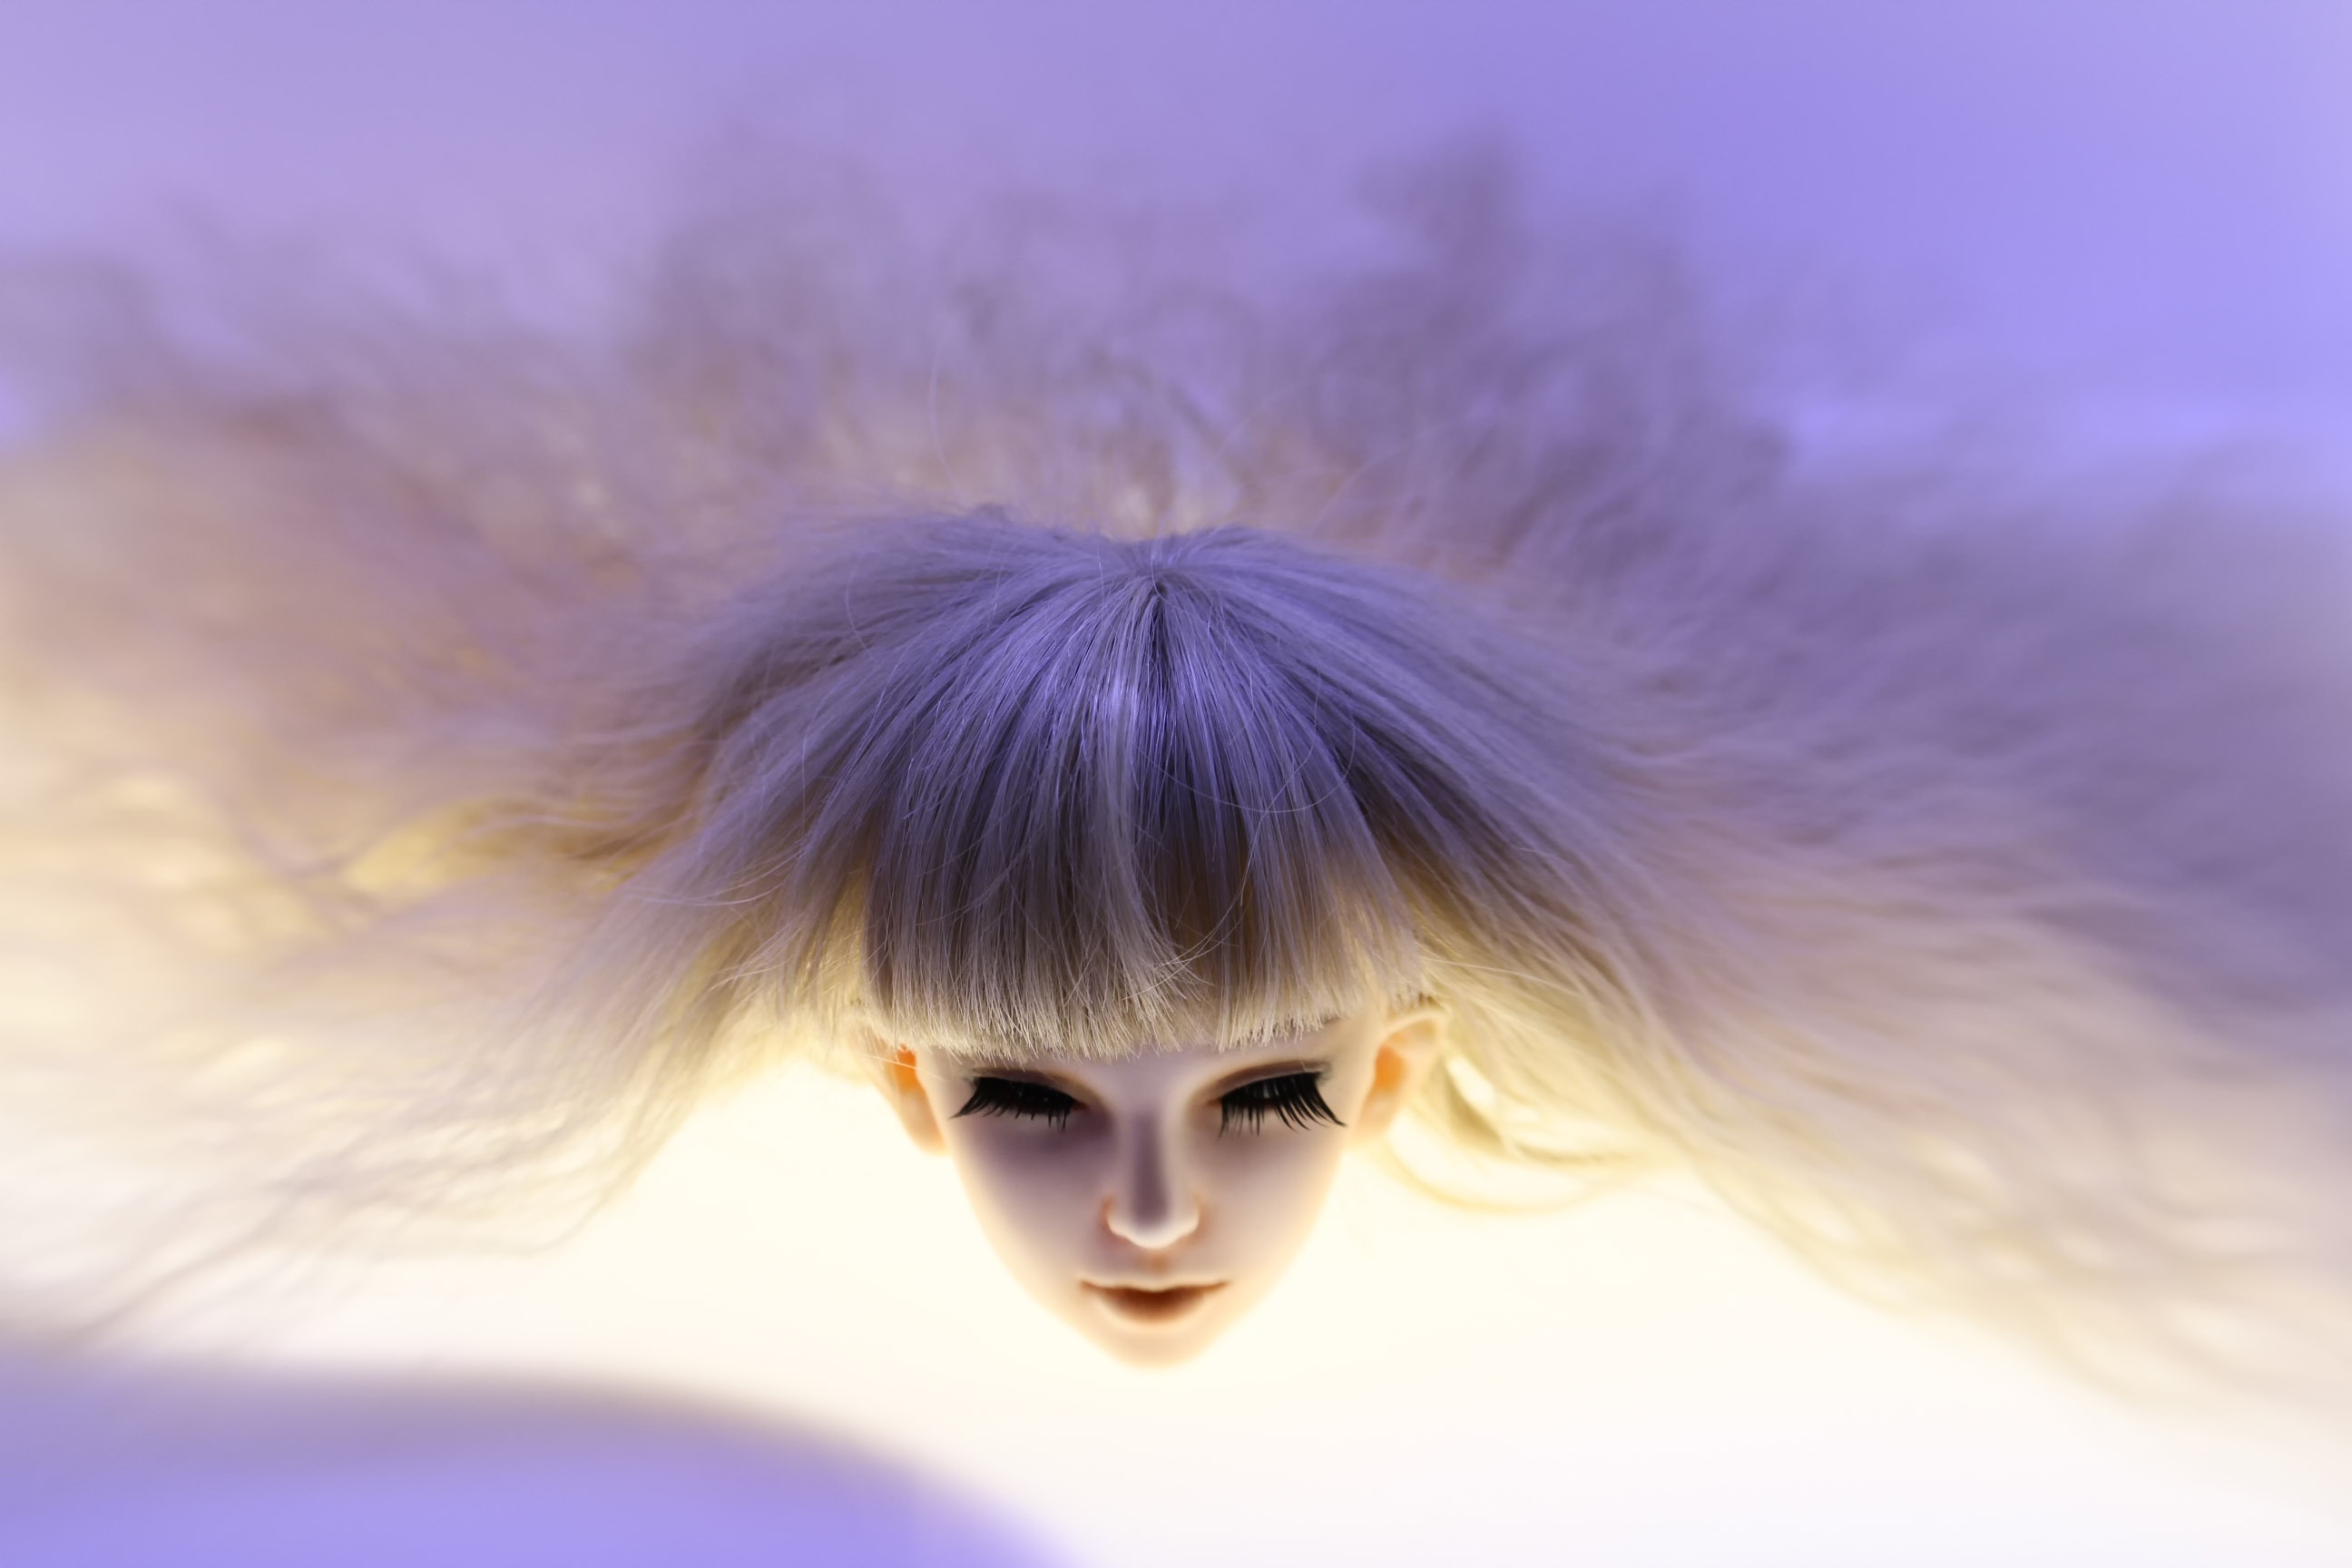
hair, flower, fur, color, blue, hairstyle, eyelash, close up, human body, face, doll, figure, eye, head, skin, beauty, blond, organ, macro photography, doll face